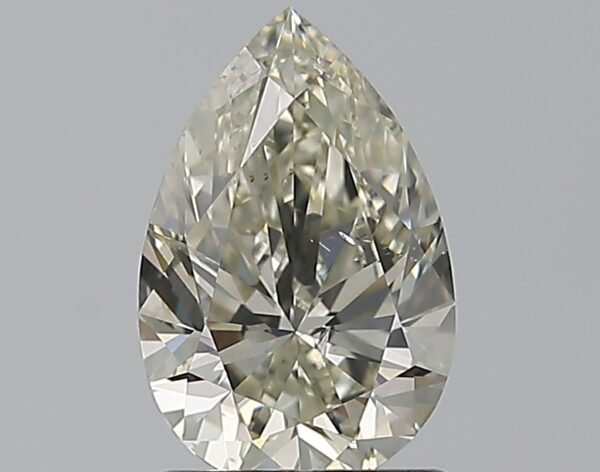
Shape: pear
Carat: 1.2
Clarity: SI2
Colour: L
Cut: EX
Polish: EX
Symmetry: EX
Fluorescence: F
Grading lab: GIA
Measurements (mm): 9.05 x 5.94 x 3.73